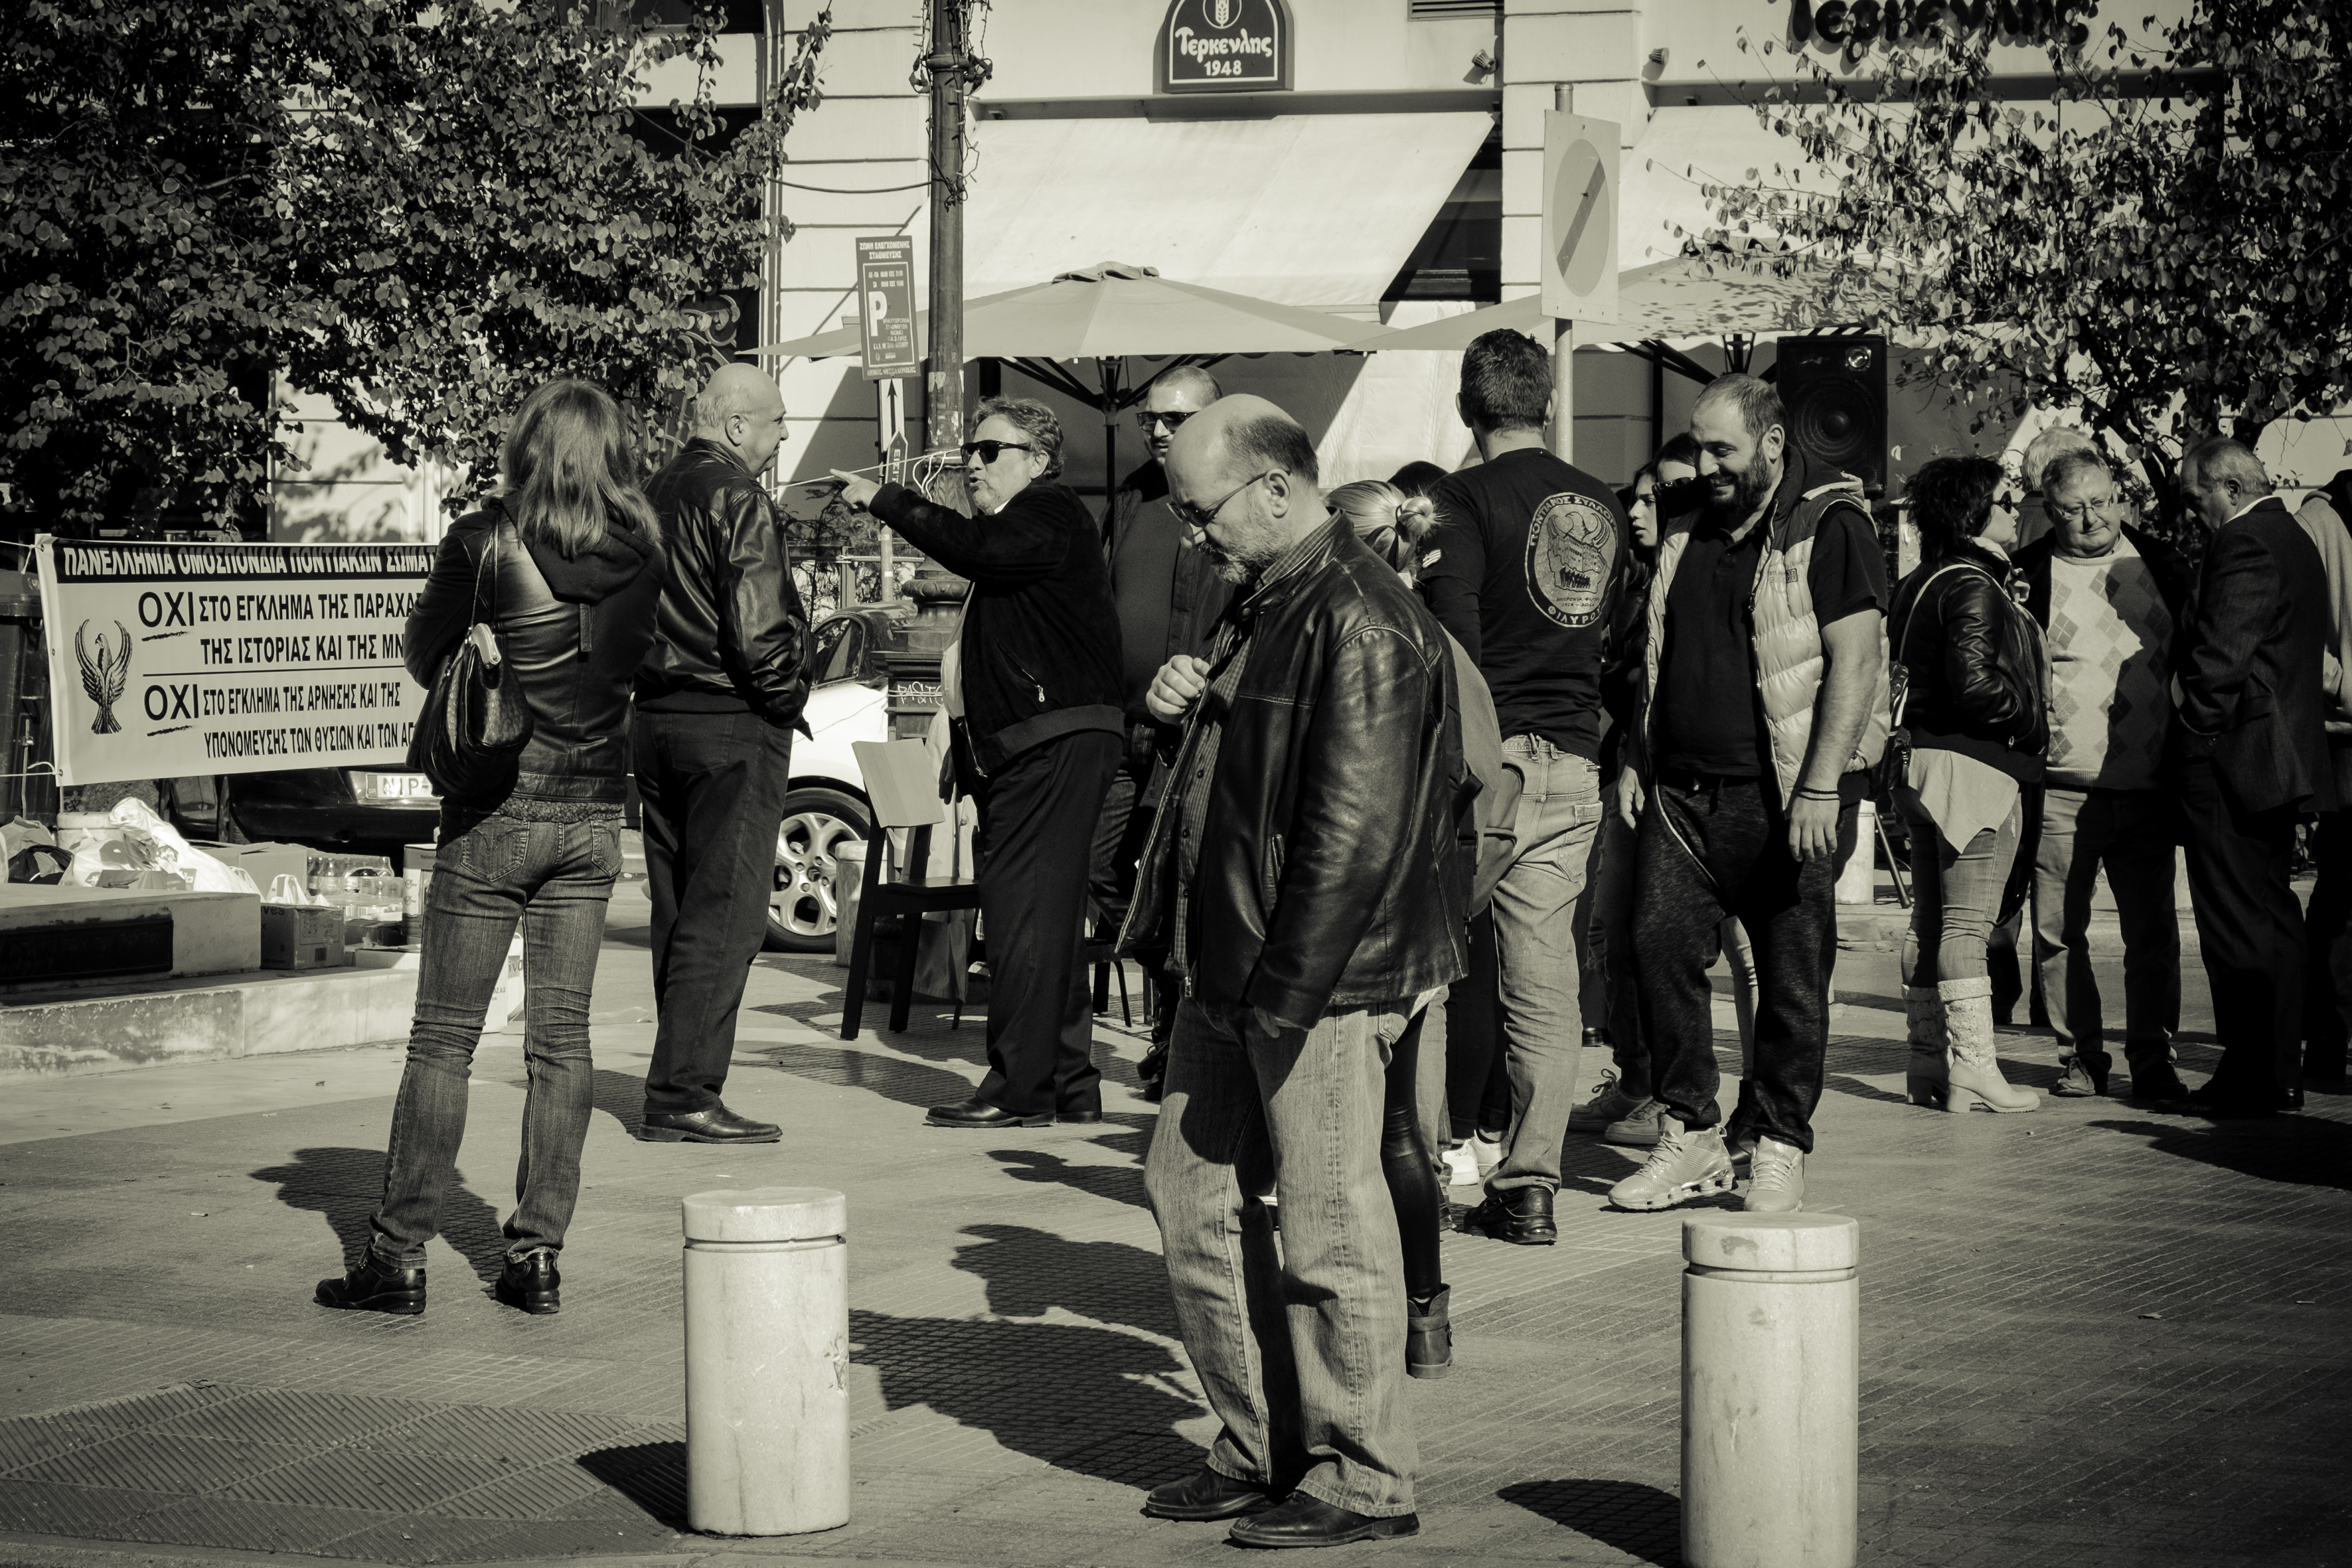
black and white, people, road, street, urban, crowd, travel, fujifilm, monochrome, bw, blackandwhite, blackwhite, infrastructure, ngc, photograph, greece, fuji, demonstration, fujixt1, fujix, noireblanc, macedonia, thessaloniki, monochrome photography, social group